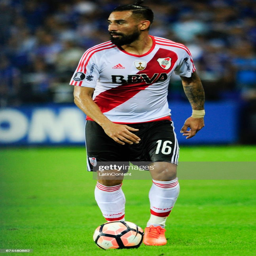
football player during a group stage match as part of person .